Wildlife of Mali

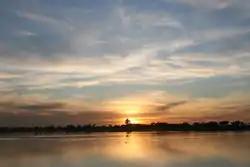
Sunset over the Bani River in Mali.

The Sudan–Guinea zone is part of south-western region of Mali. The Senegal River and the Bafing and Baoulé Rivers rise here, and the basin is known for the lowest-lying land in the country of area which is below the contour.